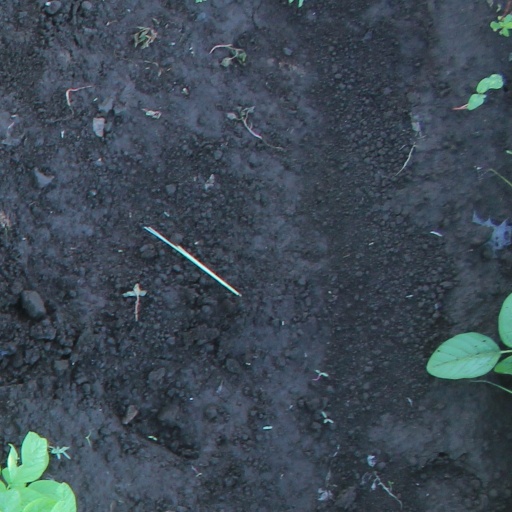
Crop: soybean